Grindelwald

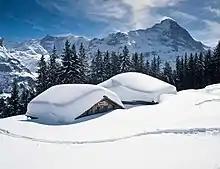
Winter in Grindelwald

The principal commercial artery of Grindelwald is the Dorfstrasse, which is the prolongation of the Grindelwaldstrasse, the main access road of the village.